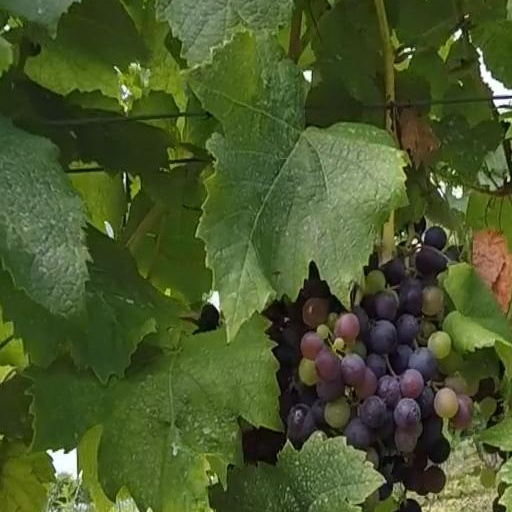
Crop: grape